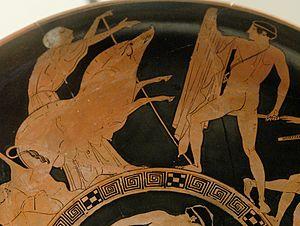
Thésée et la Truie de Crommyon. Détail de l'intérieur d'un kylix attique à figures rouges de 440-430 av. J.-C. Provenance présumée
Dans la mythologie grecque, la truie ou laie de Crommyon est une créature fantastique, fille de Typhon et Échidna selon Apollodore, et mère du sanglier de Calydon selon Strabon. Hygin fait de l'animal plutôt un sanglier, mais il est le seul dans ce cas.